Alicia Cañas Zañartu

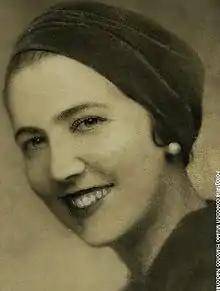
Alicia Cañas Zañartu in 1935

Alicia Cañas Zañartu (Paris, France, August 1901 – Santiago, Chile, March 27, 2002) was a Chilean politician. In 1935, she was one of the first women elected to public office by popular vote in the country. Through this vote, became the first woman mayor in Providencia, and one of the first woman elected mayor in Chilean history after Aída Nuño in San Felipe and Hermogénita Hermosilla in Quilleco. She was the daughter-in-law of Juan Luis Sanfuentes, President of Chile.